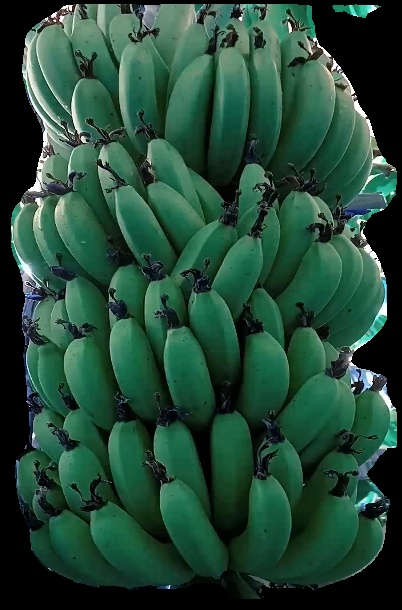
Variety: pachbale
Grade: grade1